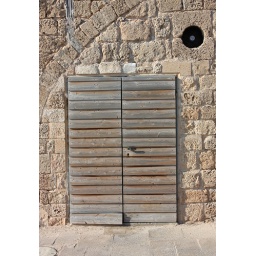
Wooden door in the ancient crusaders castle in Caesarea, Israel